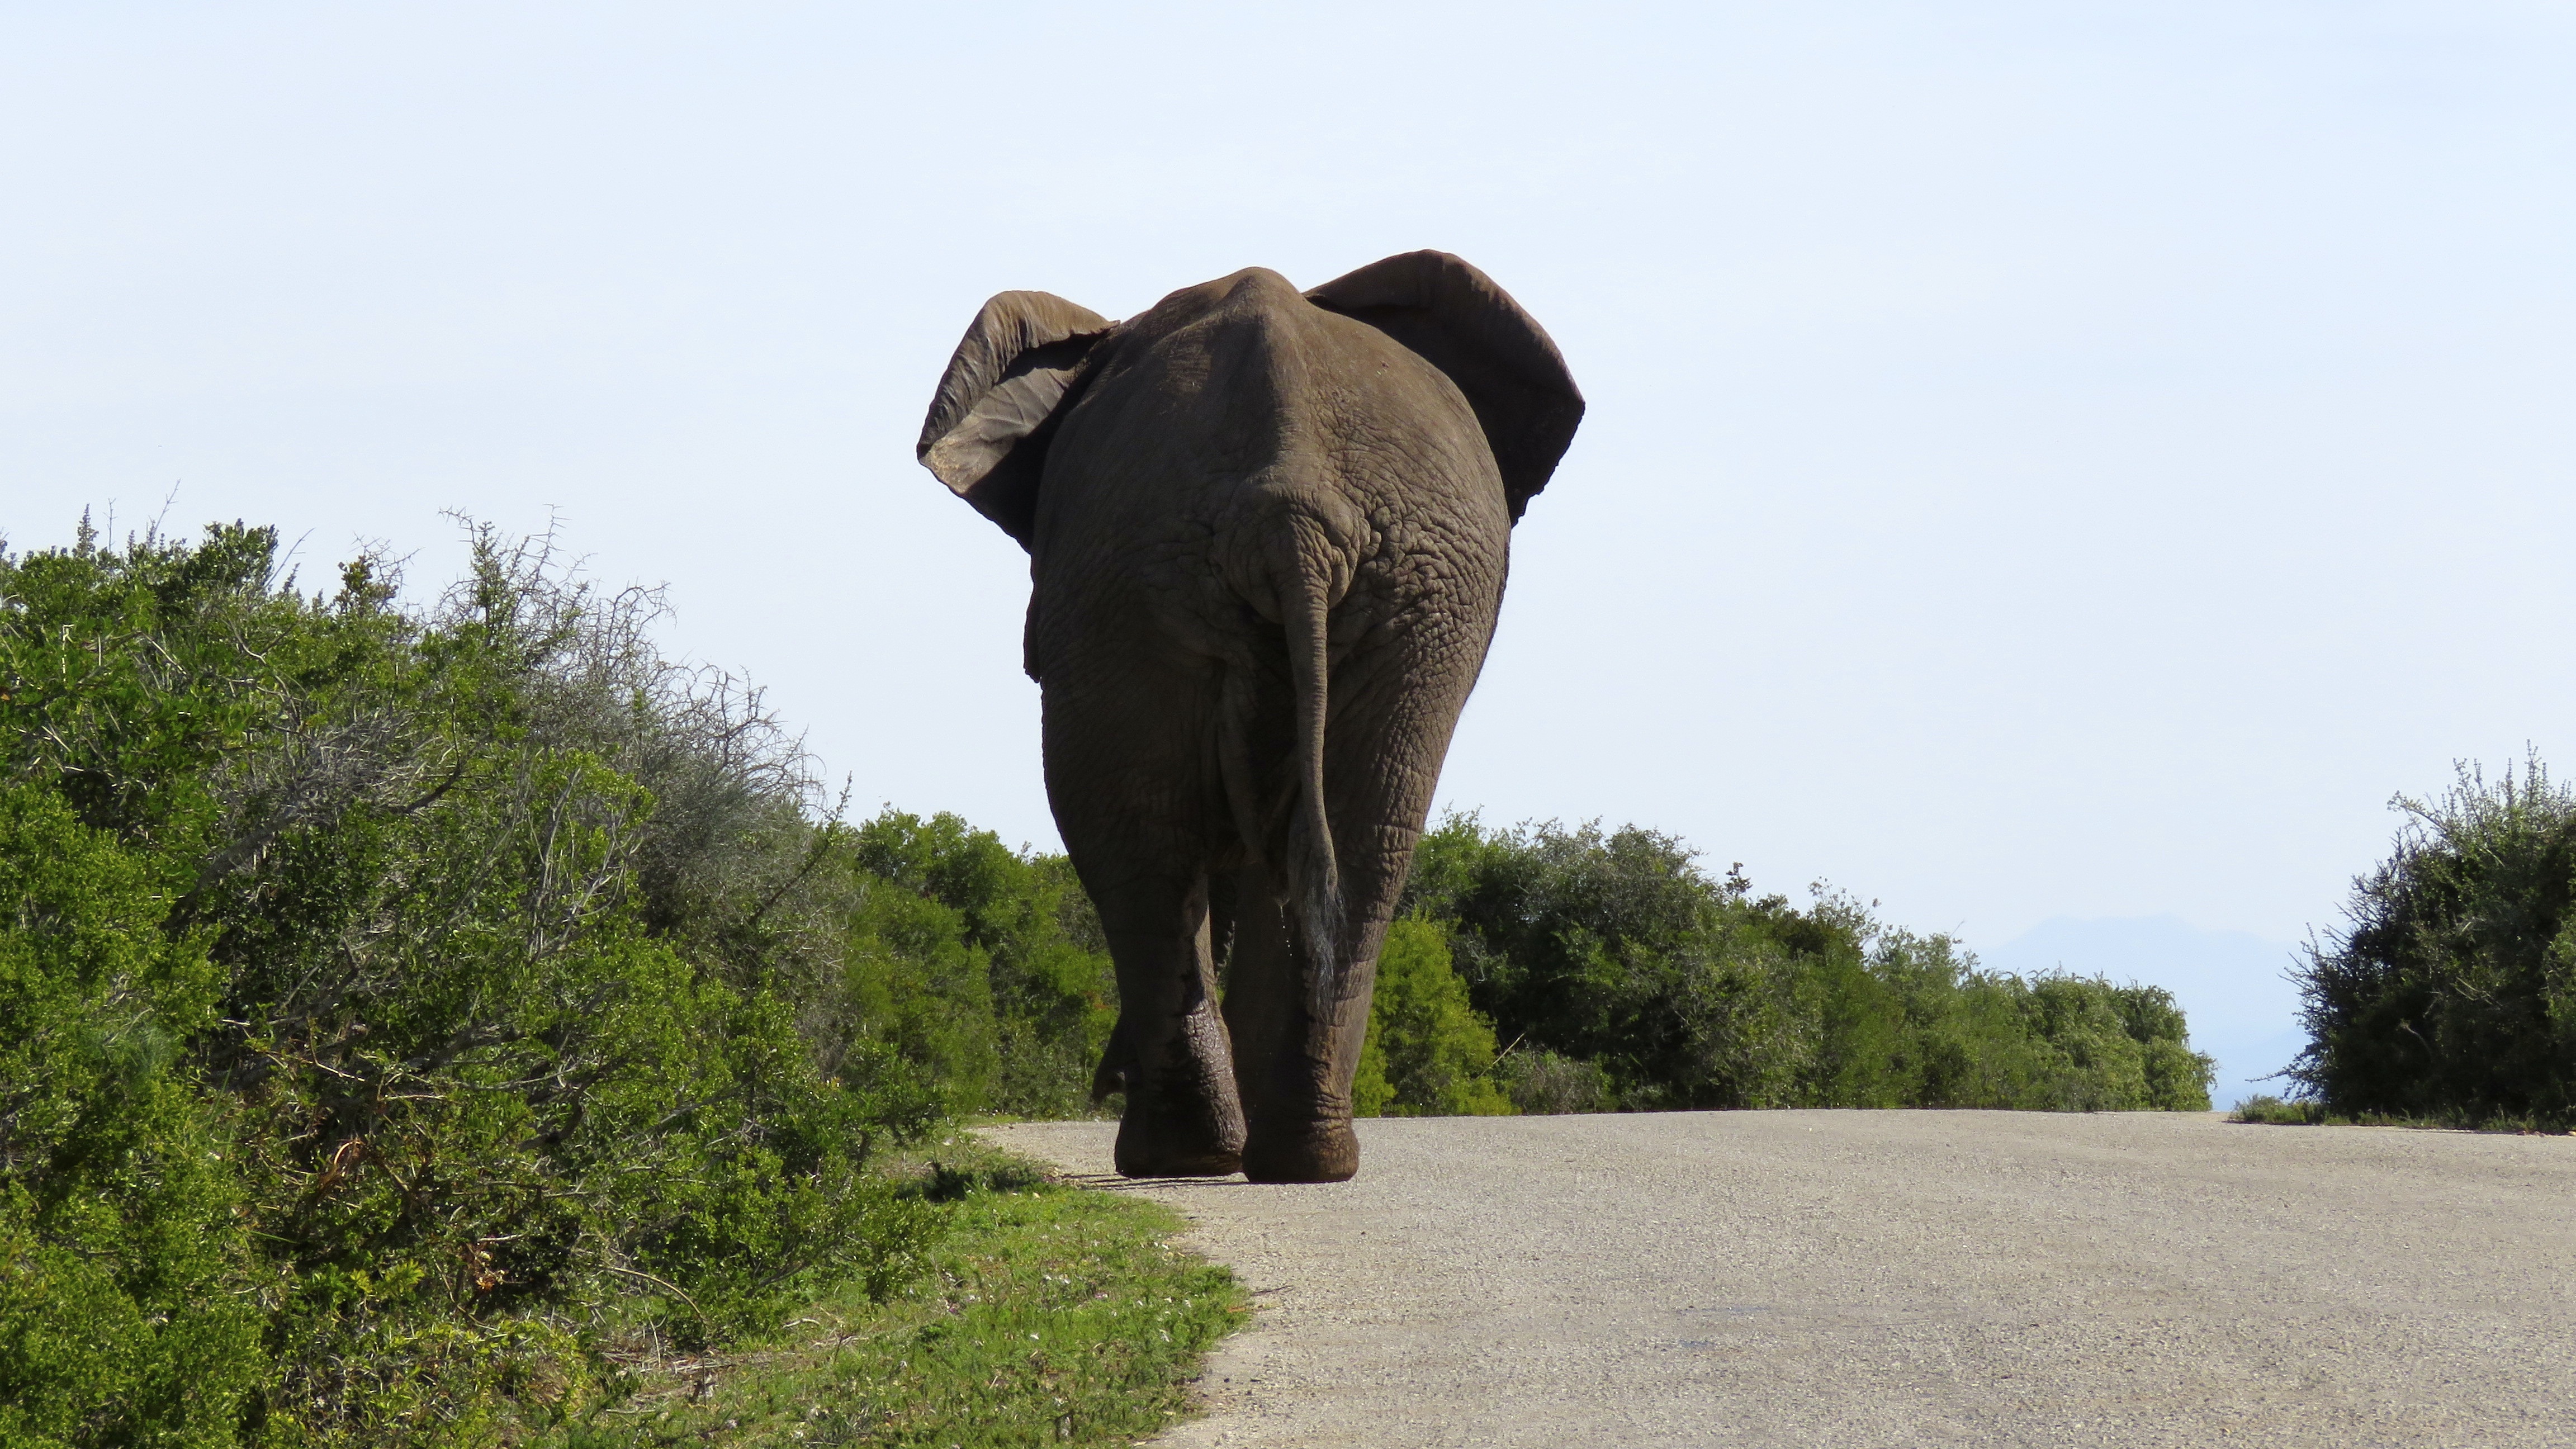
nature, grass, walking, sky, game, adventure, travel, male, wildlife, mammal, ear, fauna, savanna, elephant, tusk, reserve, giant, big, large, huge, strong, african, safari, indian elephant, african elephant, elephants and mammoths